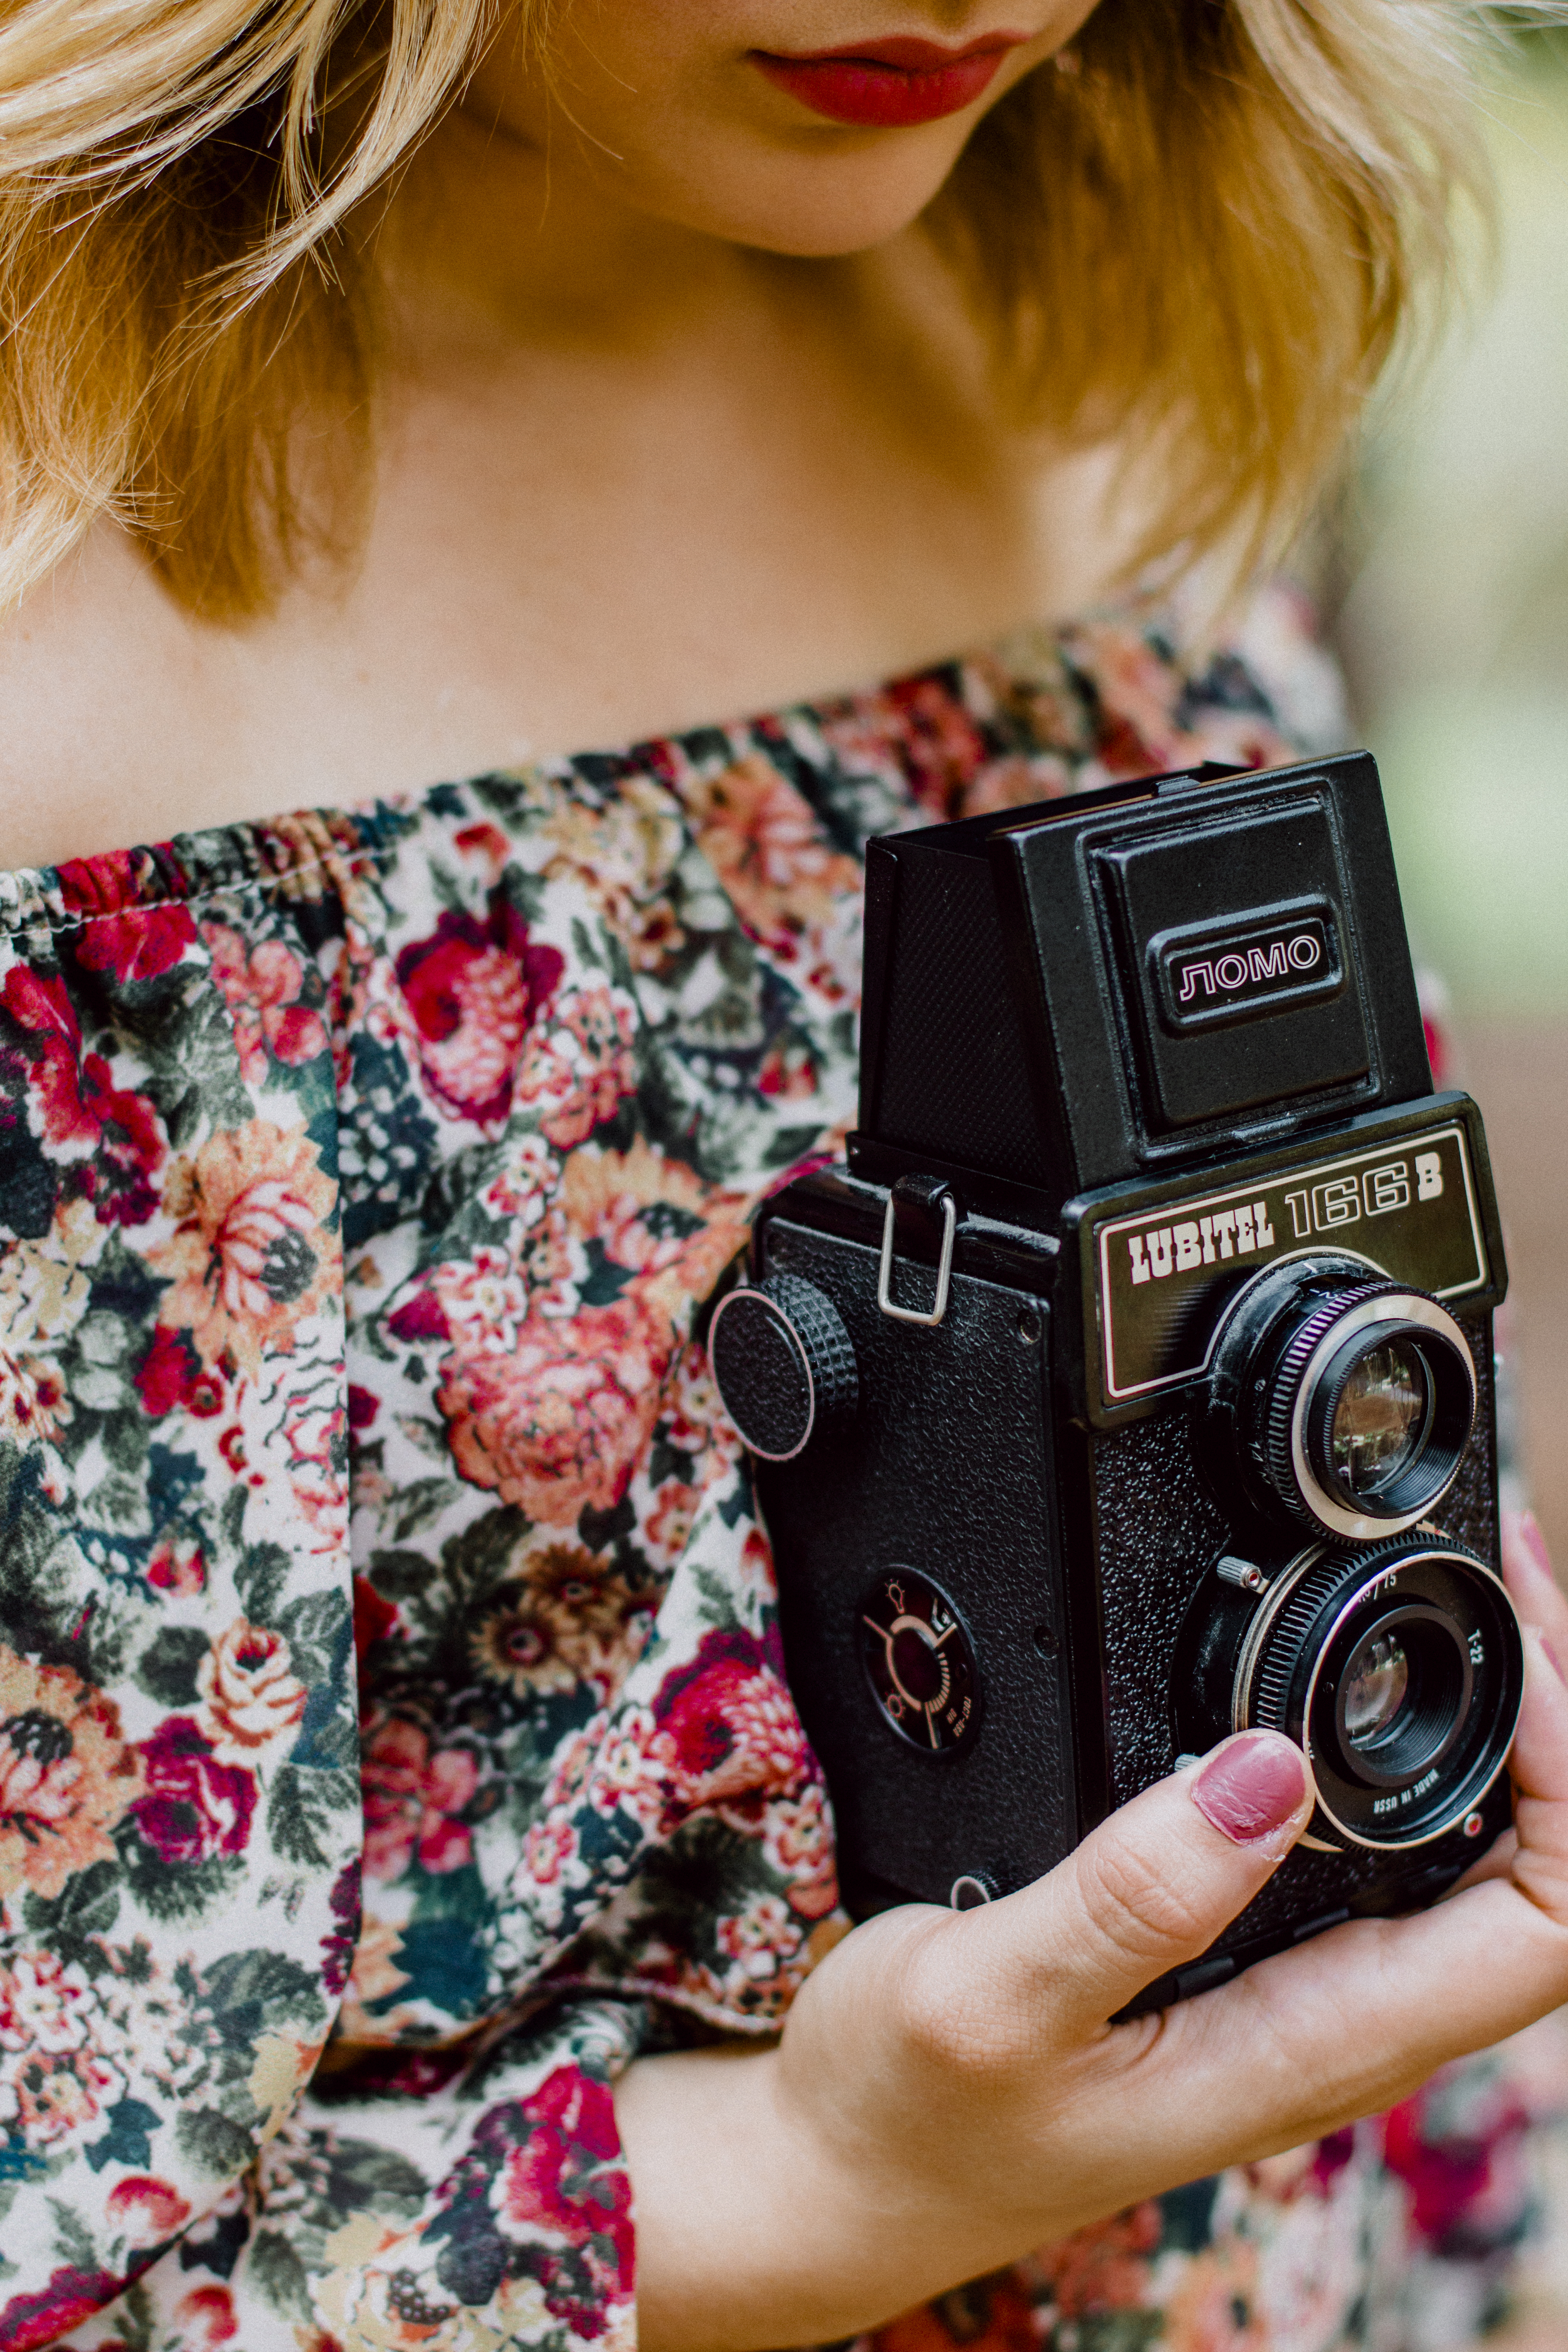
hand, person, girl, woman, technology, camera, photography, vintage, analog, pattern, model, spring, red, lens, color, fashion, clothing, modern, smile, flowers, dress, design, lips, beauty, beautiful, style, pretty, adult, photo shoot, analog camera, lubitel, nomo